Ivan Thomas

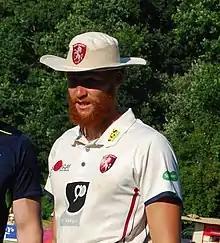
Thomas at Tunbridge Wells, June 2018

Ivan Alfred Astley Thomas (born 25 September 1991) is an English professional cricketer who most recently played for Kent County Cricket Club. He is a right-arm medium-fast seam bowler who bats right-handed. He made his first-class cricket debut for Leeds/Bradford MCC Universities in March 2012 and has played in all forms of cricket for Kent.